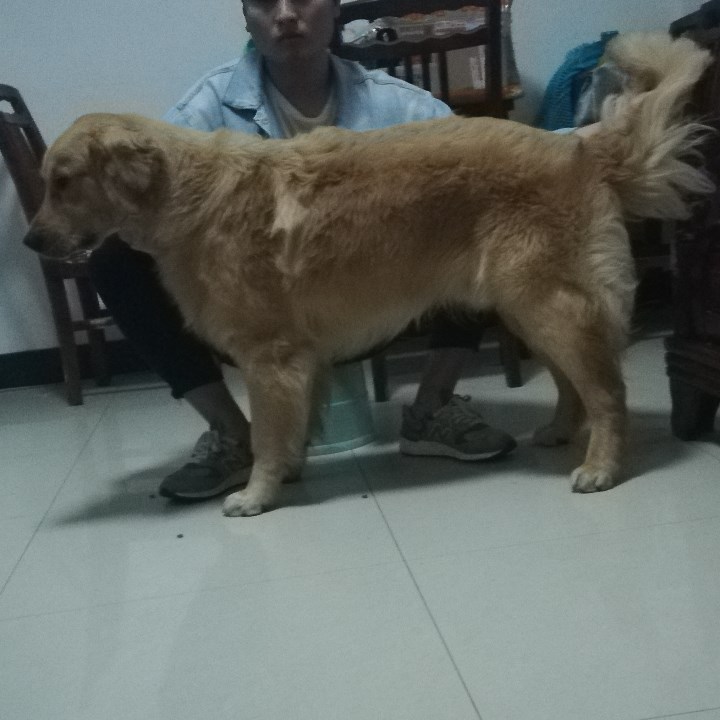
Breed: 5355-n000126-golden_retriever